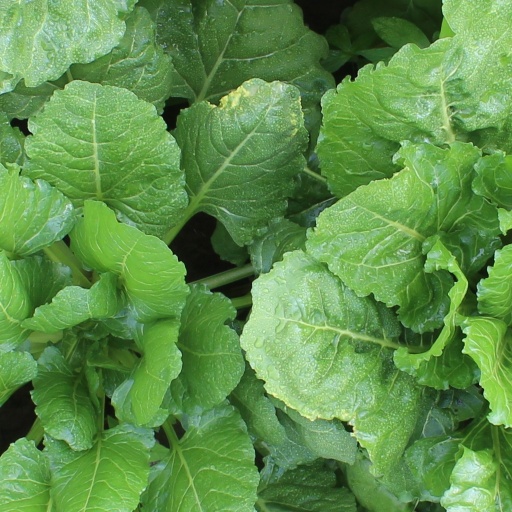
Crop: sugar beet